Krishna and His Leela

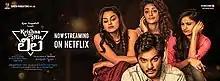
Official poster

Krishna and His Leela (also known as Its Complicated), is a 2020 Indian Telugu-language romantic comedy film directed by Ravikanth Perepu who co-wrote and co-edited the film with Siddhu Jonnalagadda. The film is produced by Suresh Productions and Viacom18 Studios. It stars Siddhu Jonnalagadda, Shraddha Srinath, Seerat Kapoor and Shalini Vadnikatti. This is Perepu's second film after "Kshanam" (2016). The music was composed by Sricharan Pakala. The film was released over Netflix on 25 June 2020. The film is scheduled for a wide theatrical release on February 14, 2025.